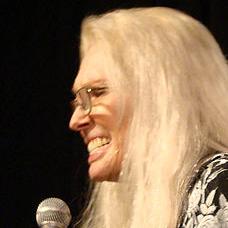
Age: 62